Francis Nicholson Darke

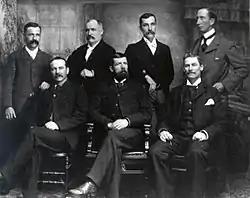
Darke with the 1896 Regina Town Council, third left, top row

Francis Nicholson Darke (October 25, 1863 – July 17, 1940) was a leading citizen of Regina, Saskatchewan and served as Mayor of Regina, Member of Parliament and as a prominent businessman.